Offering to the Storm

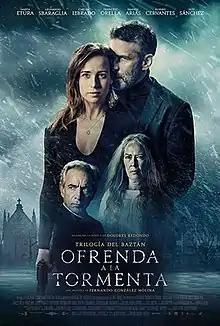
Film poster

Offering to the Storm is a 2020 crime thriller film directed by Fernando González Molina, written by Luiso Berdejo and Dolores Redondo starring Marta Etura, Leonardo Sbaraglia and Paco Tous. It is the third and final installment in the Baztán Trilogy, following "The Invisible Guardian" and "The Legacy of the Bones". The first two films in trilogy were also adapted from Redondo's novels.